Artillery wheel

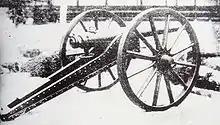
Armstrong gun with artillery wheels

Wheels with wood spokes fitted together in a keystone fashion with miter joints, bolted into a two-piece metal nave, were called "wedge wheels" by Walter Hancock who described them in 1834, as he used them on his steam-powered road vehicles. In response to Hancock's description, John Robison said he had wheels of the same description built in 1811 for artillery carriages, and that "A construction very analogous to this has long been in use in the Madras Artillery; in which service I have always understood that it gave every satisfaction."